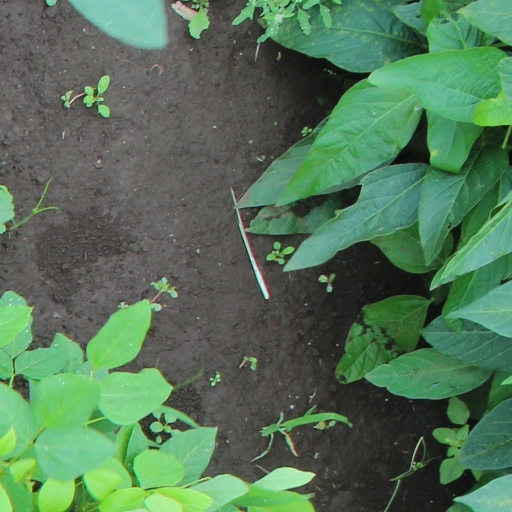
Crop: soybean